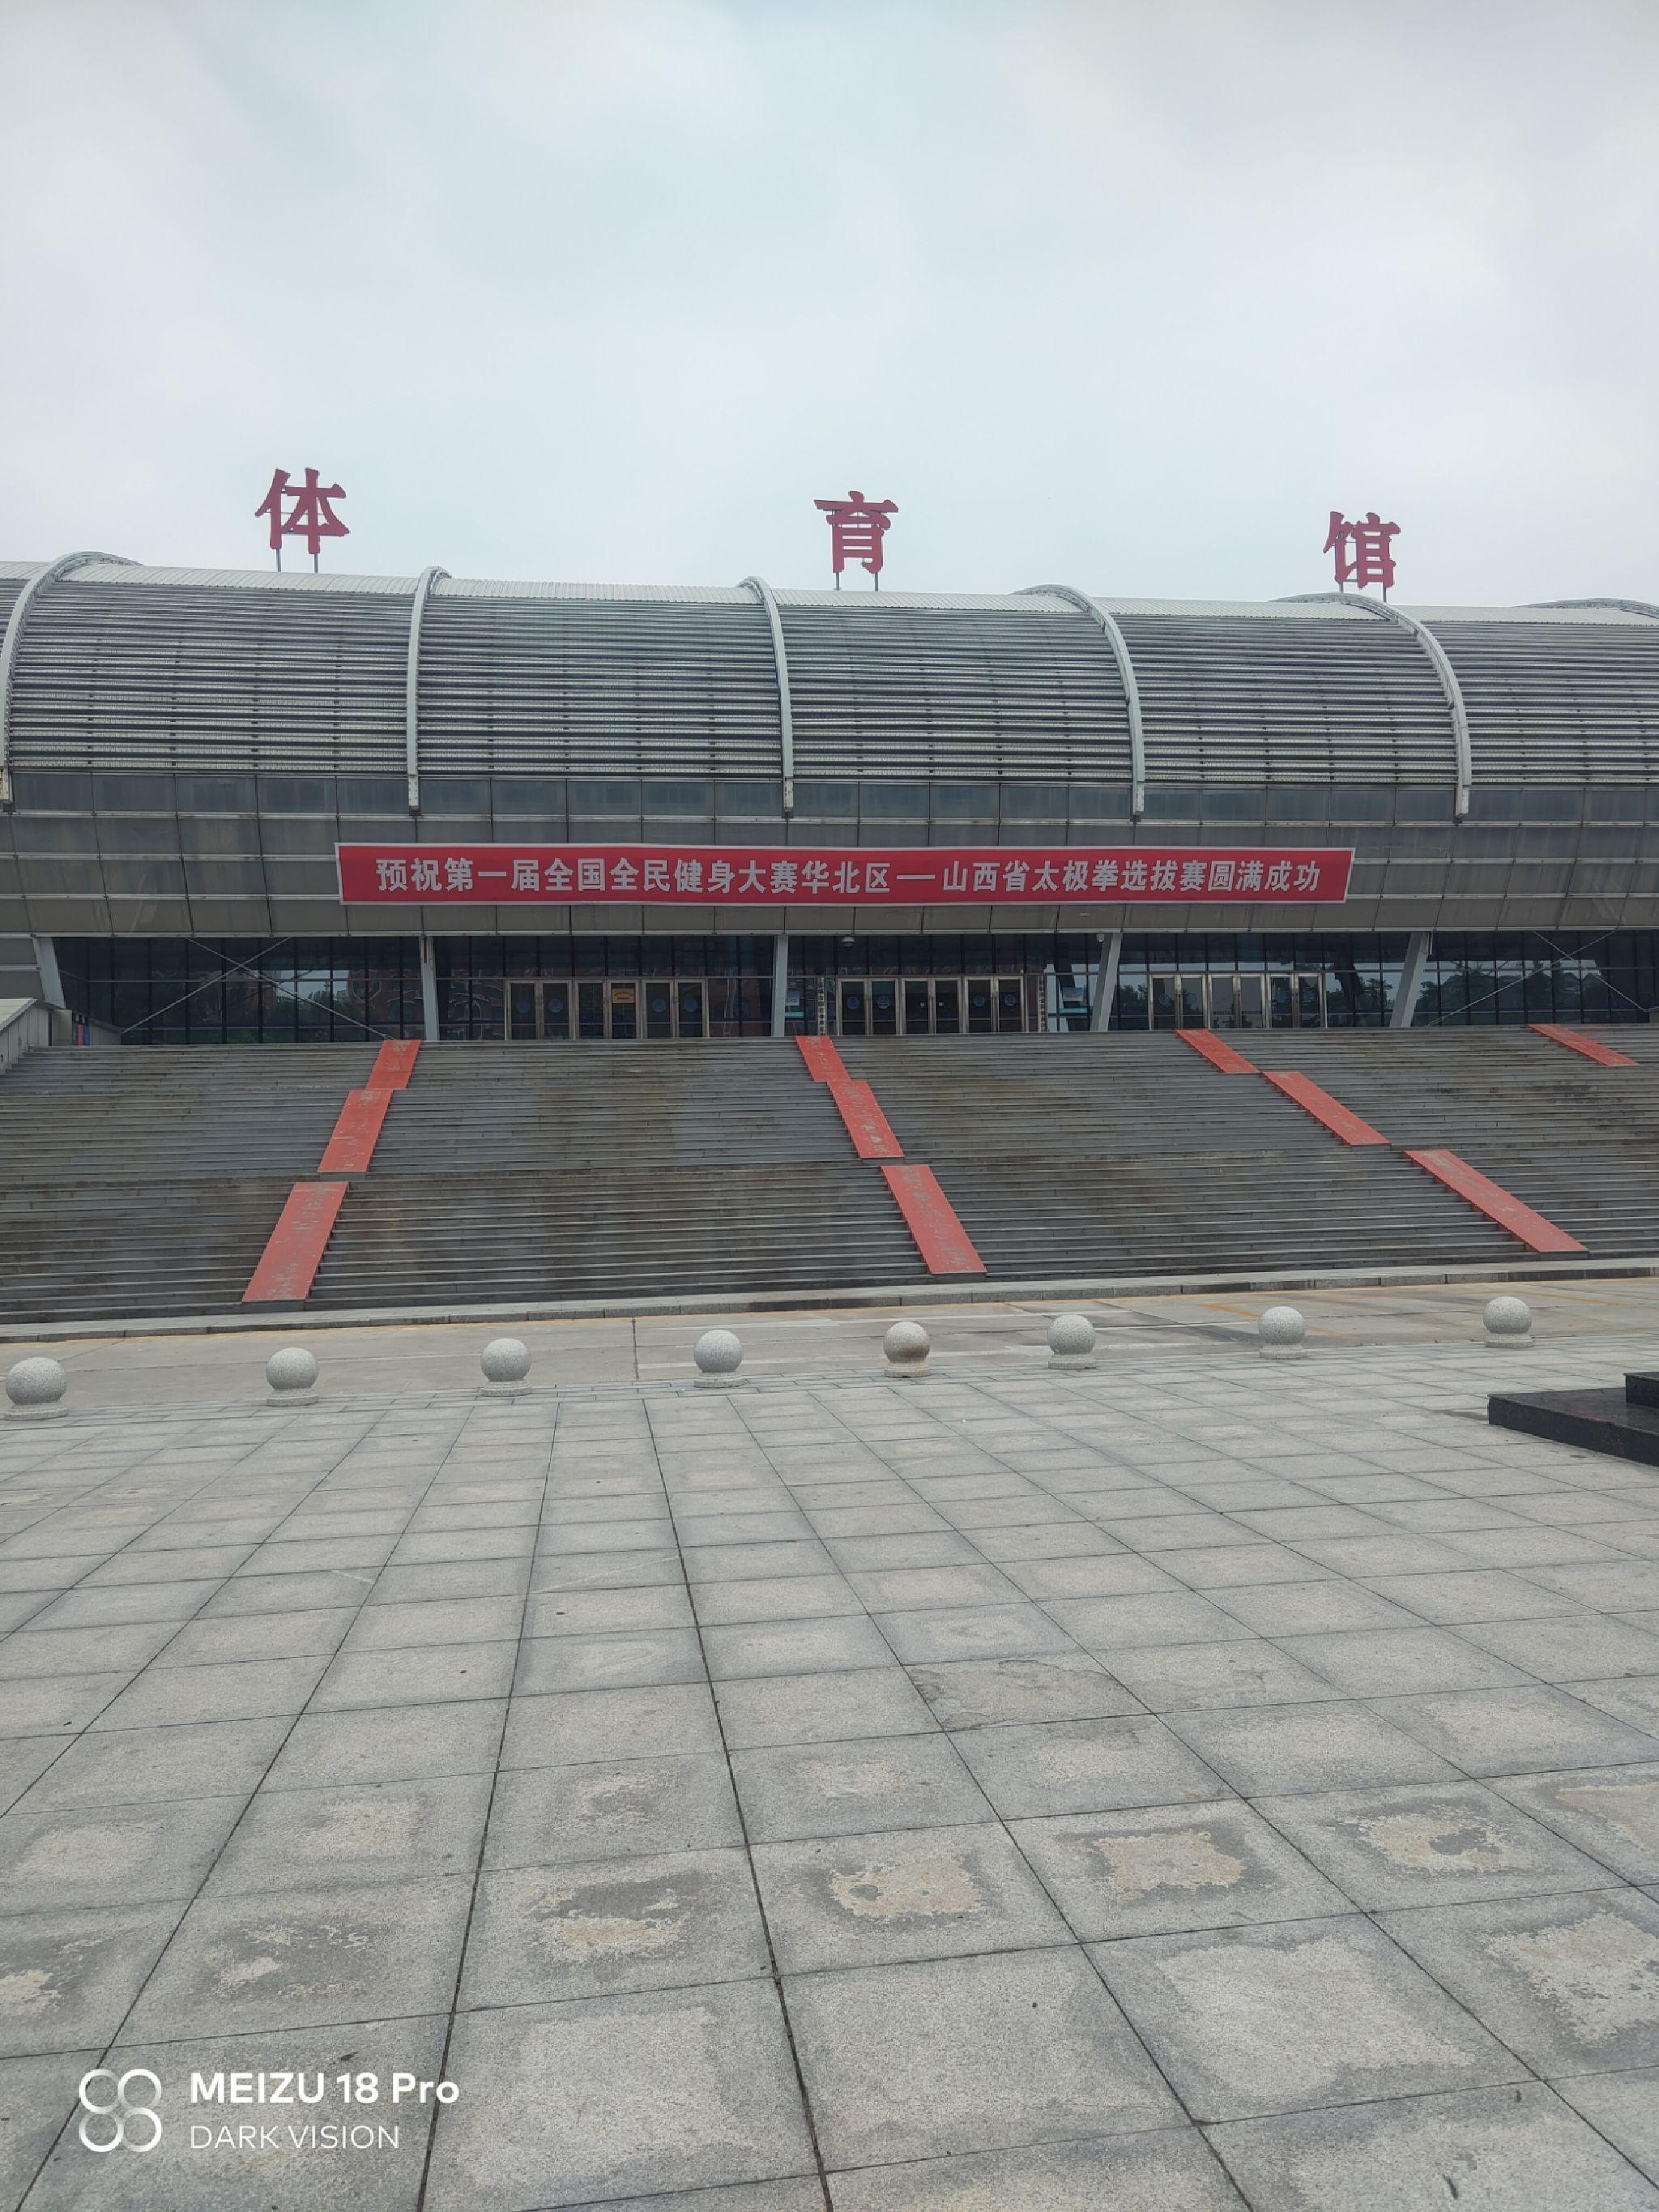
地标名称：运城体育馆
所在城市：运城市·盐湖区